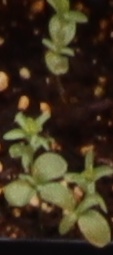
Label: Flax